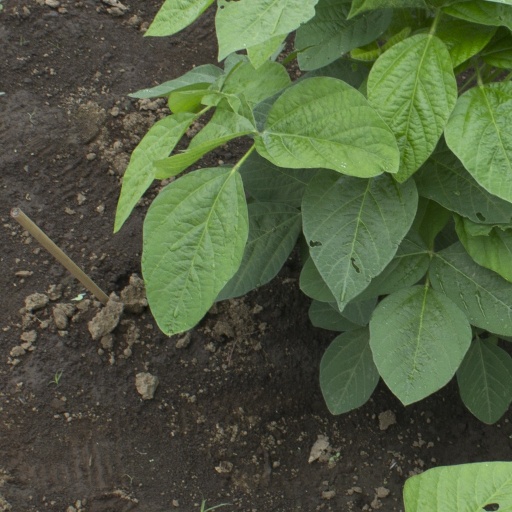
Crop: soybean